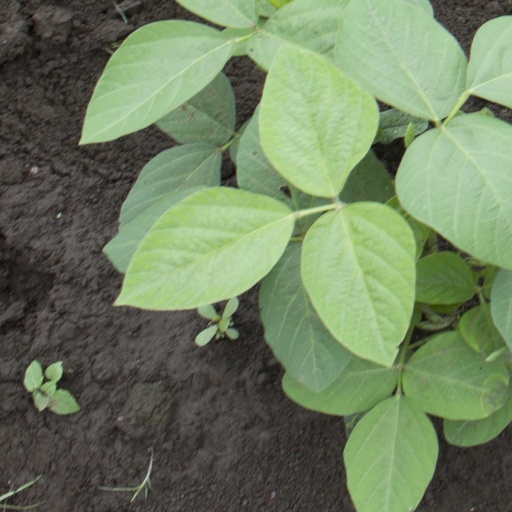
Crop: soybean